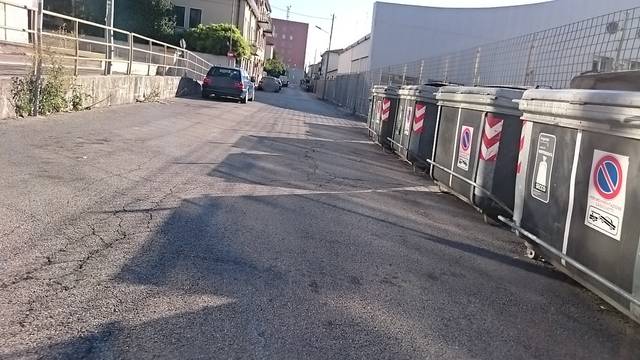
Region: Italy
Coordinates: 45.412, 11.893